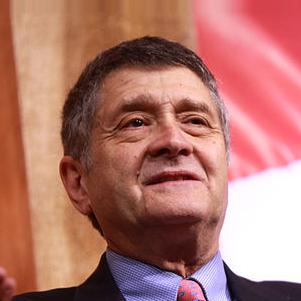
Age: 65